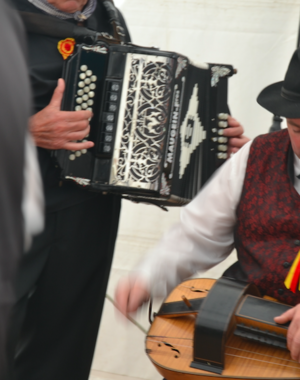
Accordéoniste et vielleux à Grenord, commune de Chabanais (Charente, France).
Maugein est une entreprise française de fabrication d'accordéons fondée en 1919 à Tulle par les frères Jean, Antoine et Robert Maugein.
La musique limousine est la musique traditionnelle du territoire correspondant a minima à la province historique du Limousin, plus justement l'ancienne région administrative du même nom, et encore plus justement l'aire culturelle limousine fondée sur l'aire de locution traditionnelle de l'occitan limousin. Ce territoire correspond approximativement à l'essentiel de la région